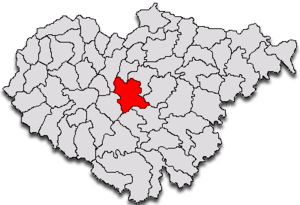
Cehu Silvaniei est une ville roumaine du județ de Sălaj, dans la région historique de Transylvanie et dans la région de développement du Nord-ouest.
Zalău est une municipalité et une ville de Transylvanie en Roumanie, chef-lieu du județ de Sălaj, dans la région de développement du nord-ouest. Elle comptait 63 642 habitants en 2007.